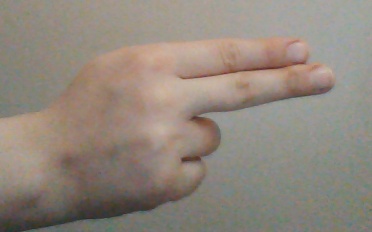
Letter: ain